Julian Marley

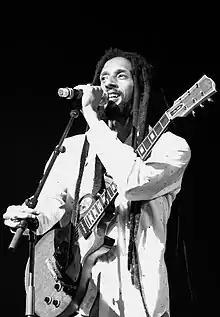
Marley in concert at Sfinks Festival in 2018

Marley and his brothers officially incorporated Ghetto Youths International Inc. in 2002. The label allowed all the brothers to work closely with each other on musical collaborations. This also allowed them to produce and release various works featuring many artists to include their own material for the Ghetto Youths imprint. It successfully carried on the Marley tradition, which lets music communicate to a global audience. The following year, Marley got the opportunity to unite and perform with all his brothers at the Roots Rock Reggae Festival in the United States. Along with the Marley family they also went to perform at the "Africa Unite" in Ethiopia in 2005, in Ghana in 2006, and Jamaica in 2008. With the invitation of the Jamaican government, The Uprising and Julian Marley performed at the 2008 Olympic Games in Beijing, China and celebrated with Usain Bolt, a Gold medal-winner runner from Jamaica.